Señorita Panamá

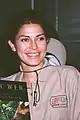

Panama has been represented in various international pageants, including the biggest names, such as Miss Universe, Miss World and Miss International.